Tiny Toon Adventures

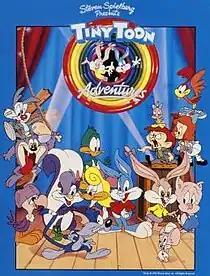
Artwork displaying a majority of the "Tiny Toon" cast.

The series centers on a group of young cartoon characters who attend a school called Acme Looniversity to be the next generation of "Looney Tunes" characters. Most of the Tiny Toons were designed to resemble younger versions of Warner's "Looney Tunes" characters by exhibiting similar traits and looks. The main characters are Buster and Babs Bunny, two young rabbits with "no relation", their friends, Plucky Duck and Hamton J. Pig, and antagonists Elmyra Duff and Montana Max. They are accompanied by a wide variety of supporting and recurring characters, such as Dizzy Devil, Furrball, Gogo Dodo, Calamity Coyote, Little Beeper, Sweetie Bird, Fifi La Fume, Shirley the Loon, Li'l Sneezer, Byron Basset, Concord Condor, Fowlmouth, Arnold the Pit Bull, Mary Melody, and Bookworm, among others.